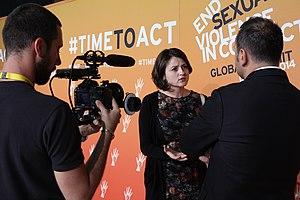
Vanessa Glodjo est une actrice née le 8 juin 1974 à Sarajevo en Bosnie-Herzégovine.